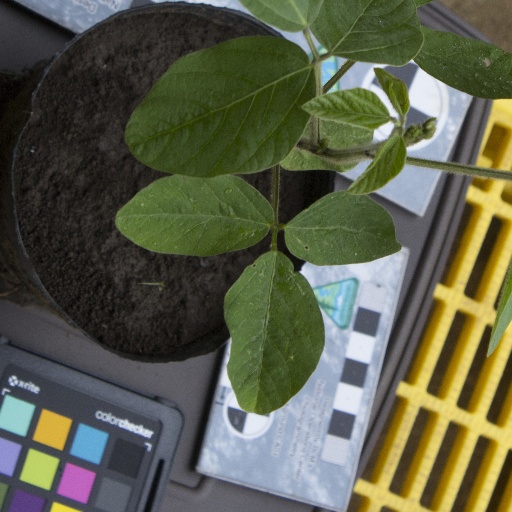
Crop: soybean